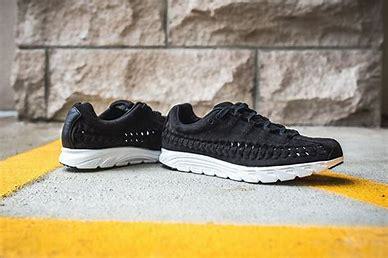
Brand: Nike
Model: Mayfly Woven